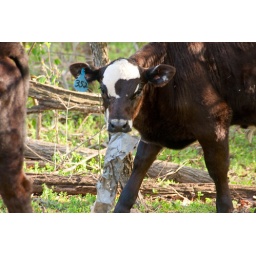
Baby cow in the woods with a torn piece of silver tarp in his mouth.